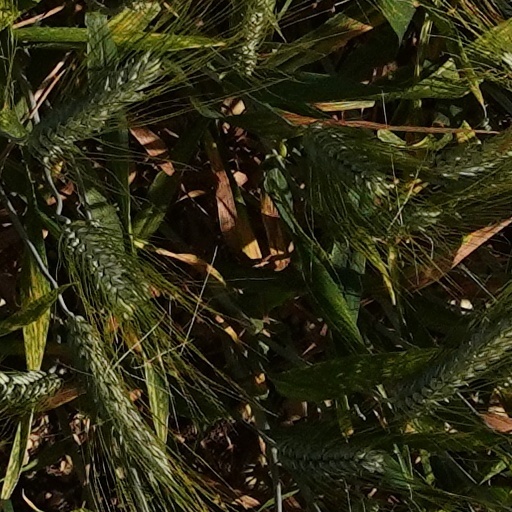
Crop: wheat